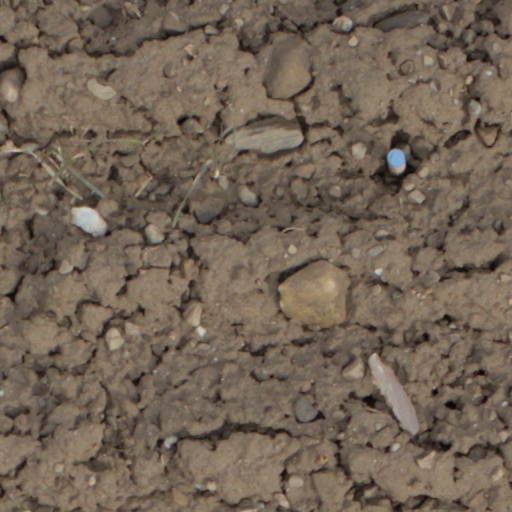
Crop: wheat